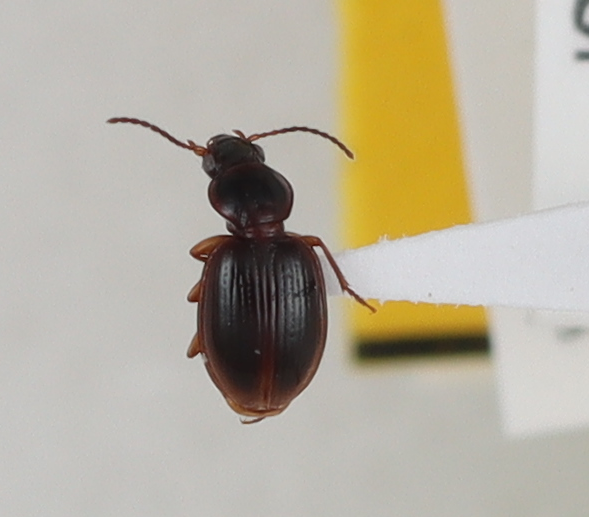
Scientific name: Mecyclothorax discedens
Plot: 4
Trap: S
Collected: 20200721